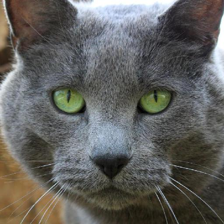
Label: animals